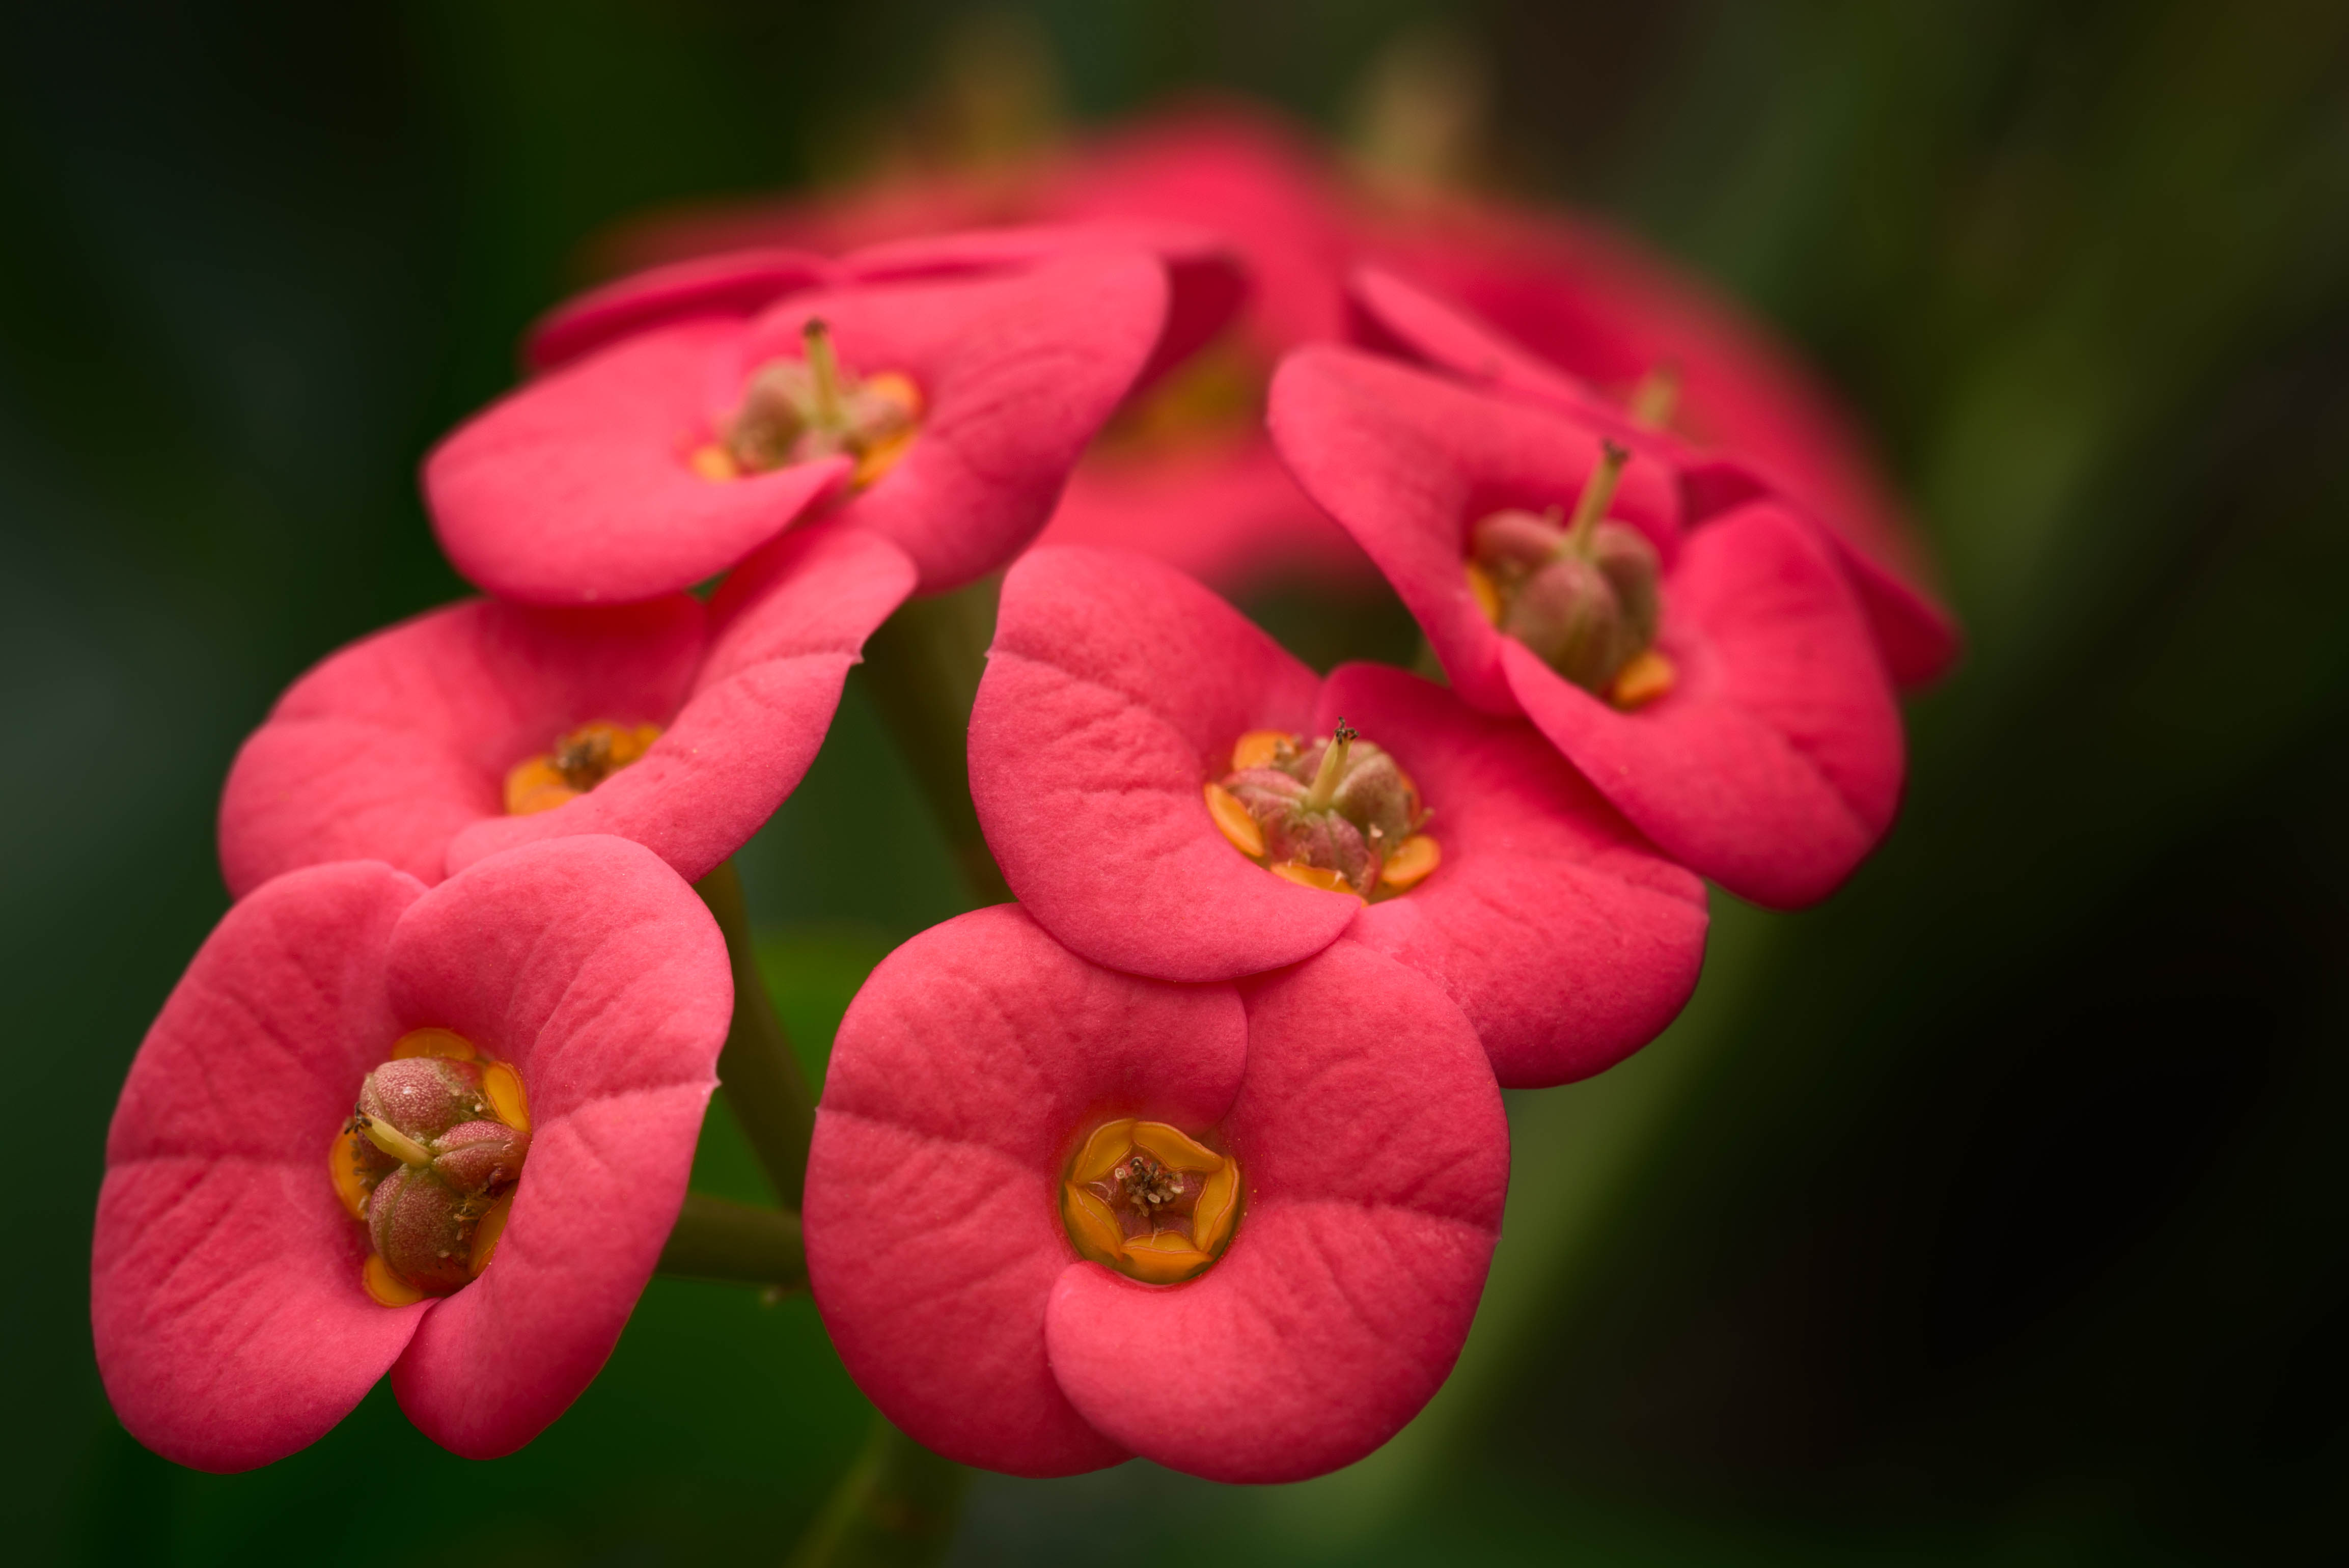
blossom, plant, photography, leaf, flower, petal, red, botany, nikon, pink, flora, wildflower, close up, publicdomain, d750, macro photography, flowering plant, plant stem, land plant